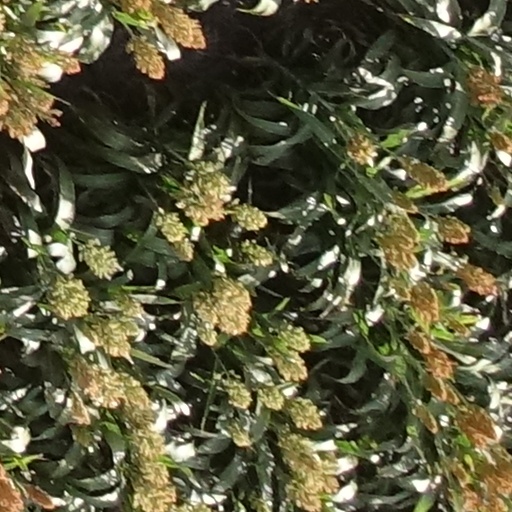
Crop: sorghum